Los Angeles Athletic Club

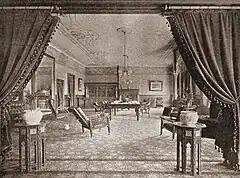
Reading Room of the Los Angeles Athletic Club as it appeared in the middle 1890s

The club relocated for the first time in 1881, moving to more commodious accommodations in the Downey Block, before moving again a few years later to a still-larger home in the Stowell Block. A fire in 1893 required moving to temporary quarters in the Workman Block, next door to the previous Stowell Block location. Membership in this latter location soon topped the 400 mark, prompting the construction of the club's own permanent building, a four-story structure with a cavernous gymnasium located on an enlarged third floor. It was located on the east side of Spring Street between 5th and 6th, architects were McCarthy & Mendel.